Judo in Ontario

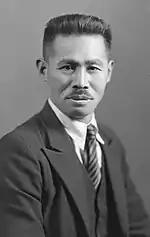
Photo of Atsumu Kamino taken sometime before 1942

The first judo club in Ontario was established at Prisoner of War Camp 101 in Angler, near Neys Provincial Park, following Japanese internment in 1942. Masato Ishibashi was the instructor, and the club trained daily. According to Robert Okazaki's diary from his time in the POW camp, "Despite food rationing, Mr. Masato Ishibashi and his judo students are excelling at their sport. Their training is awfully tough and their Kakegoe (sounds of hard practice) reverberates through the camp".